Nathan Brown (cyclist)

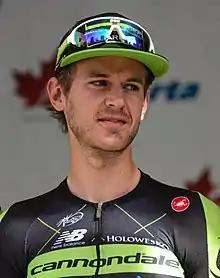
Brown at the 2015 Tour of Alberta

Nathan "Nate" Brown (born July 7, 1991) is an American former professional road racing cyclist. A professional from 2010 to 2022, Brown competed for the , and .